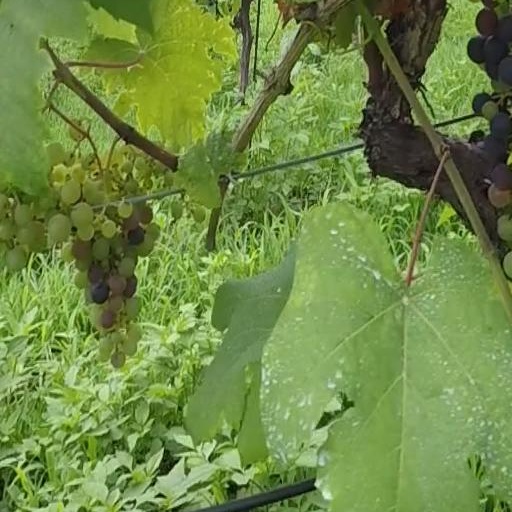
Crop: grape